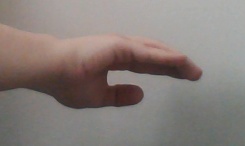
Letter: jeem